Paul G. Hatfield

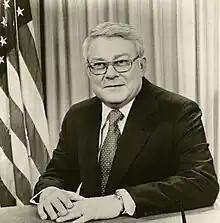

Paul Gerhart Hatfield (April 29, 1928 – July 3, 2000) was an American attorney, politician, and jurist. He served briefly as United States Senator from Montana in 1978, and then as a United States district judge of the United States District Court for the District of Montana.